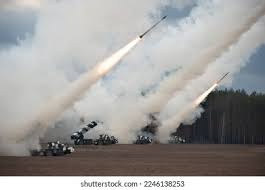
Label: BM-30